2010 UEFA European Under-17 Championship

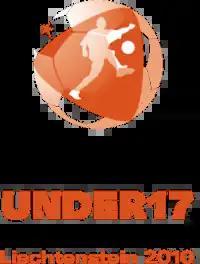

The 2010 UEFA European Under-17 Championship was the ninth edition of UEFA's European Under-17 Football Championship, held in Liechtenstein from 18 to 30 May 2010. The hosts decided not to field a team, fearing it would not be competitive enough for the tournament's prestige; their place was occupied by France, the best runner-up in the qualification's elite round. Germany was the 2009 title holder, but failed to qualify. In the final, England defeated Spain by 2–1, and achieved their first ever under-17 European title.